Bon Yeon

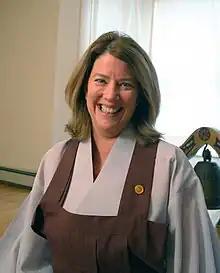

Soensanim Bon Yeon is the dharma name and title of Jane McLaughlin-Dobisz. She is the guiding teacher of the Cambridge Zen Center of the Kwan Um School of Zen in Cambridge, Massachusetts. She received dharma transmission in 2000, and is also a published author and editor of the book "The Whole World is a Single Flower" by Seungsahn.